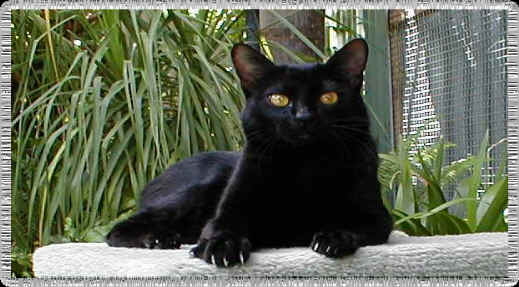
Animal: cat
Breed: bombay